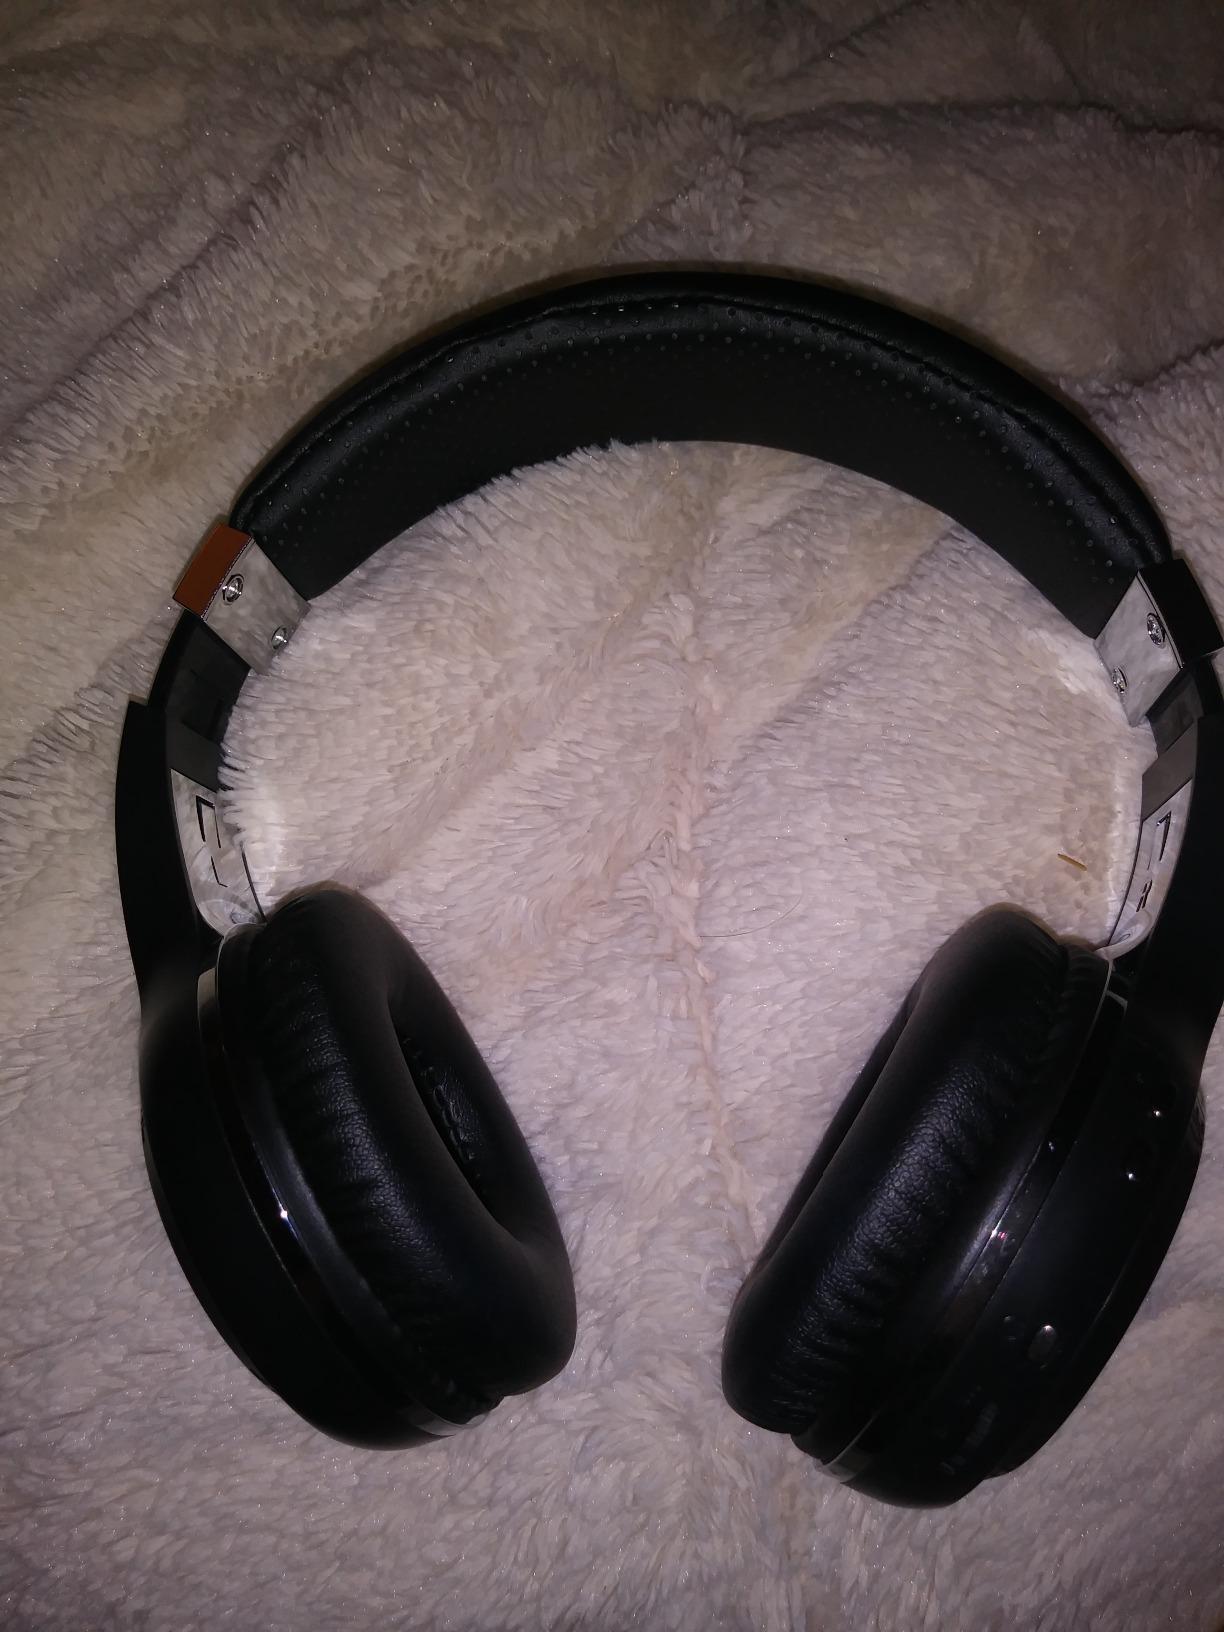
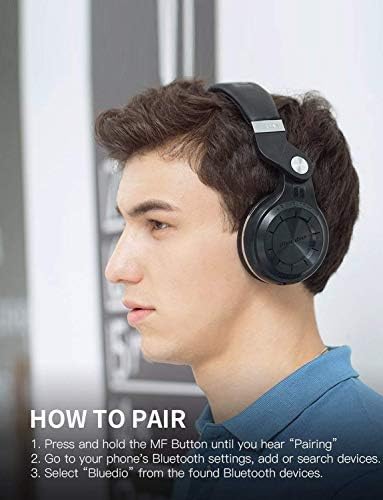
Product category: headphones
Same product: no